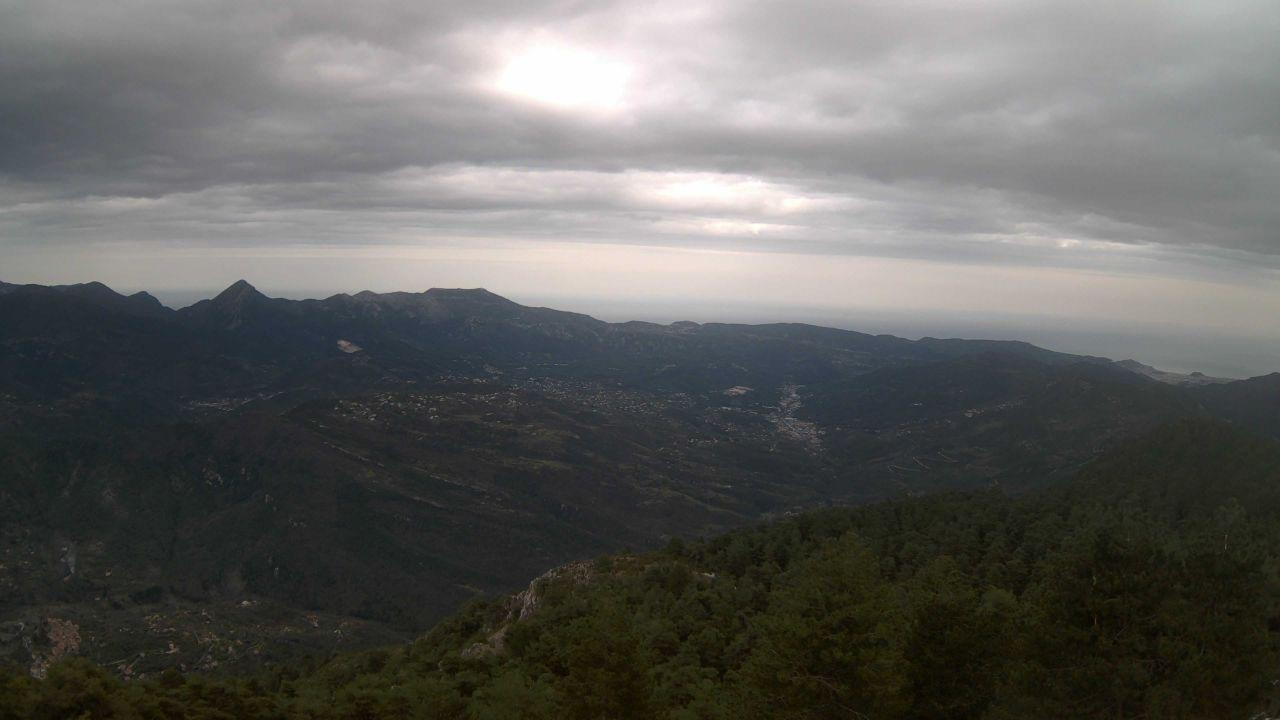
Fire: no
Smoke: no